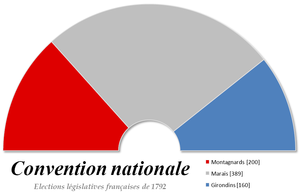
Composition de la Convention nationale française élue en septembre 1792
Le Conseil des Cinq-Cents est l'une des deux assemblées législatives françaises du Directoire, avec le Conseil des Anciens. Elle est instituée par la Constitution de l'an III, adoptée par la Convention thermidorienne le 22 août 1795, et entre en vigueur le 23 septembre 1795. Le Conseil des Cinq-Cents siège dans la salle du Manège située dans l'actuelle rue de Rivoli à partir du 9 octobre 1795, puis au Palais Bourbon à partir du 21 janvier 1798.
Louis XVI, né le 23 août 1754 à Versailles et mort guillotiné le 21 janvier 1793 à Paris, est roi de France et de Navarre du 10 mai 1774 au 6 novembre 1789, puis roi des Français jusqu’au 21 septembre 1792. Il est le dernier roi de France de la période dite de l'Ancien Régime.
Georges Jacques Danton, dit aussi d'Anton, né le 26 octobre 1759 à Arcis-sur-Aube et mort guillotiné le 5 avril 1794 à Paris, est un avocat au Conseil du Roi et un homme politique français, ministre de la Justice.
Cet article présente la composition de l'Assemblée nationale française par législature.
La Convention nationale est un régime politique français qui gouverne la France du 21 septembre 1792 au 26 octobre 1795 lors de la Révolution française.